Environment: real
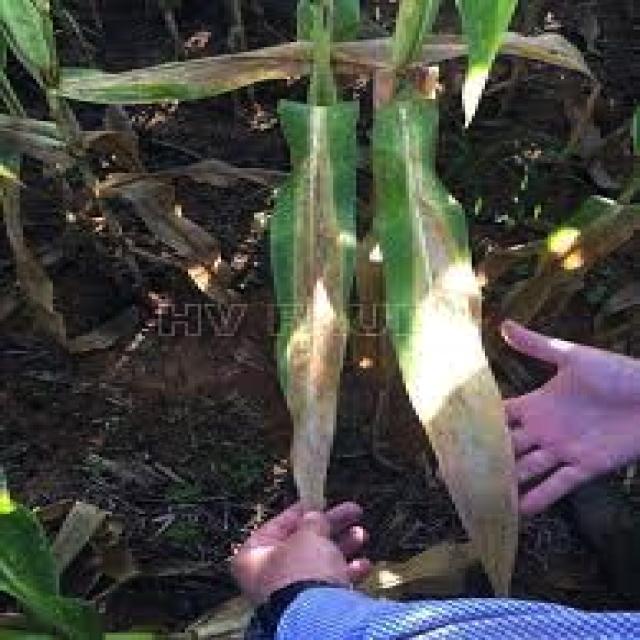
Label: nitrogen_deficiency